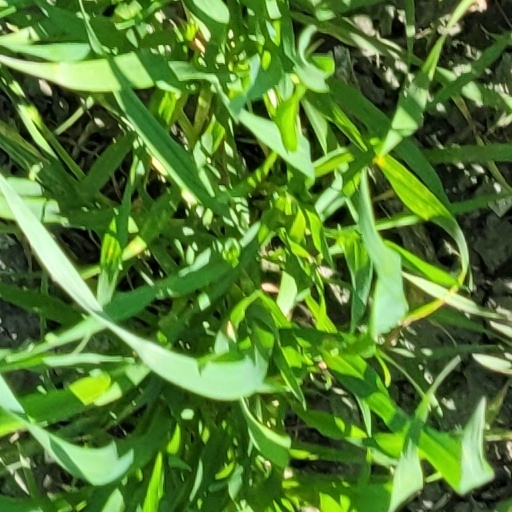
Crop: wheat